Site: brandenburg
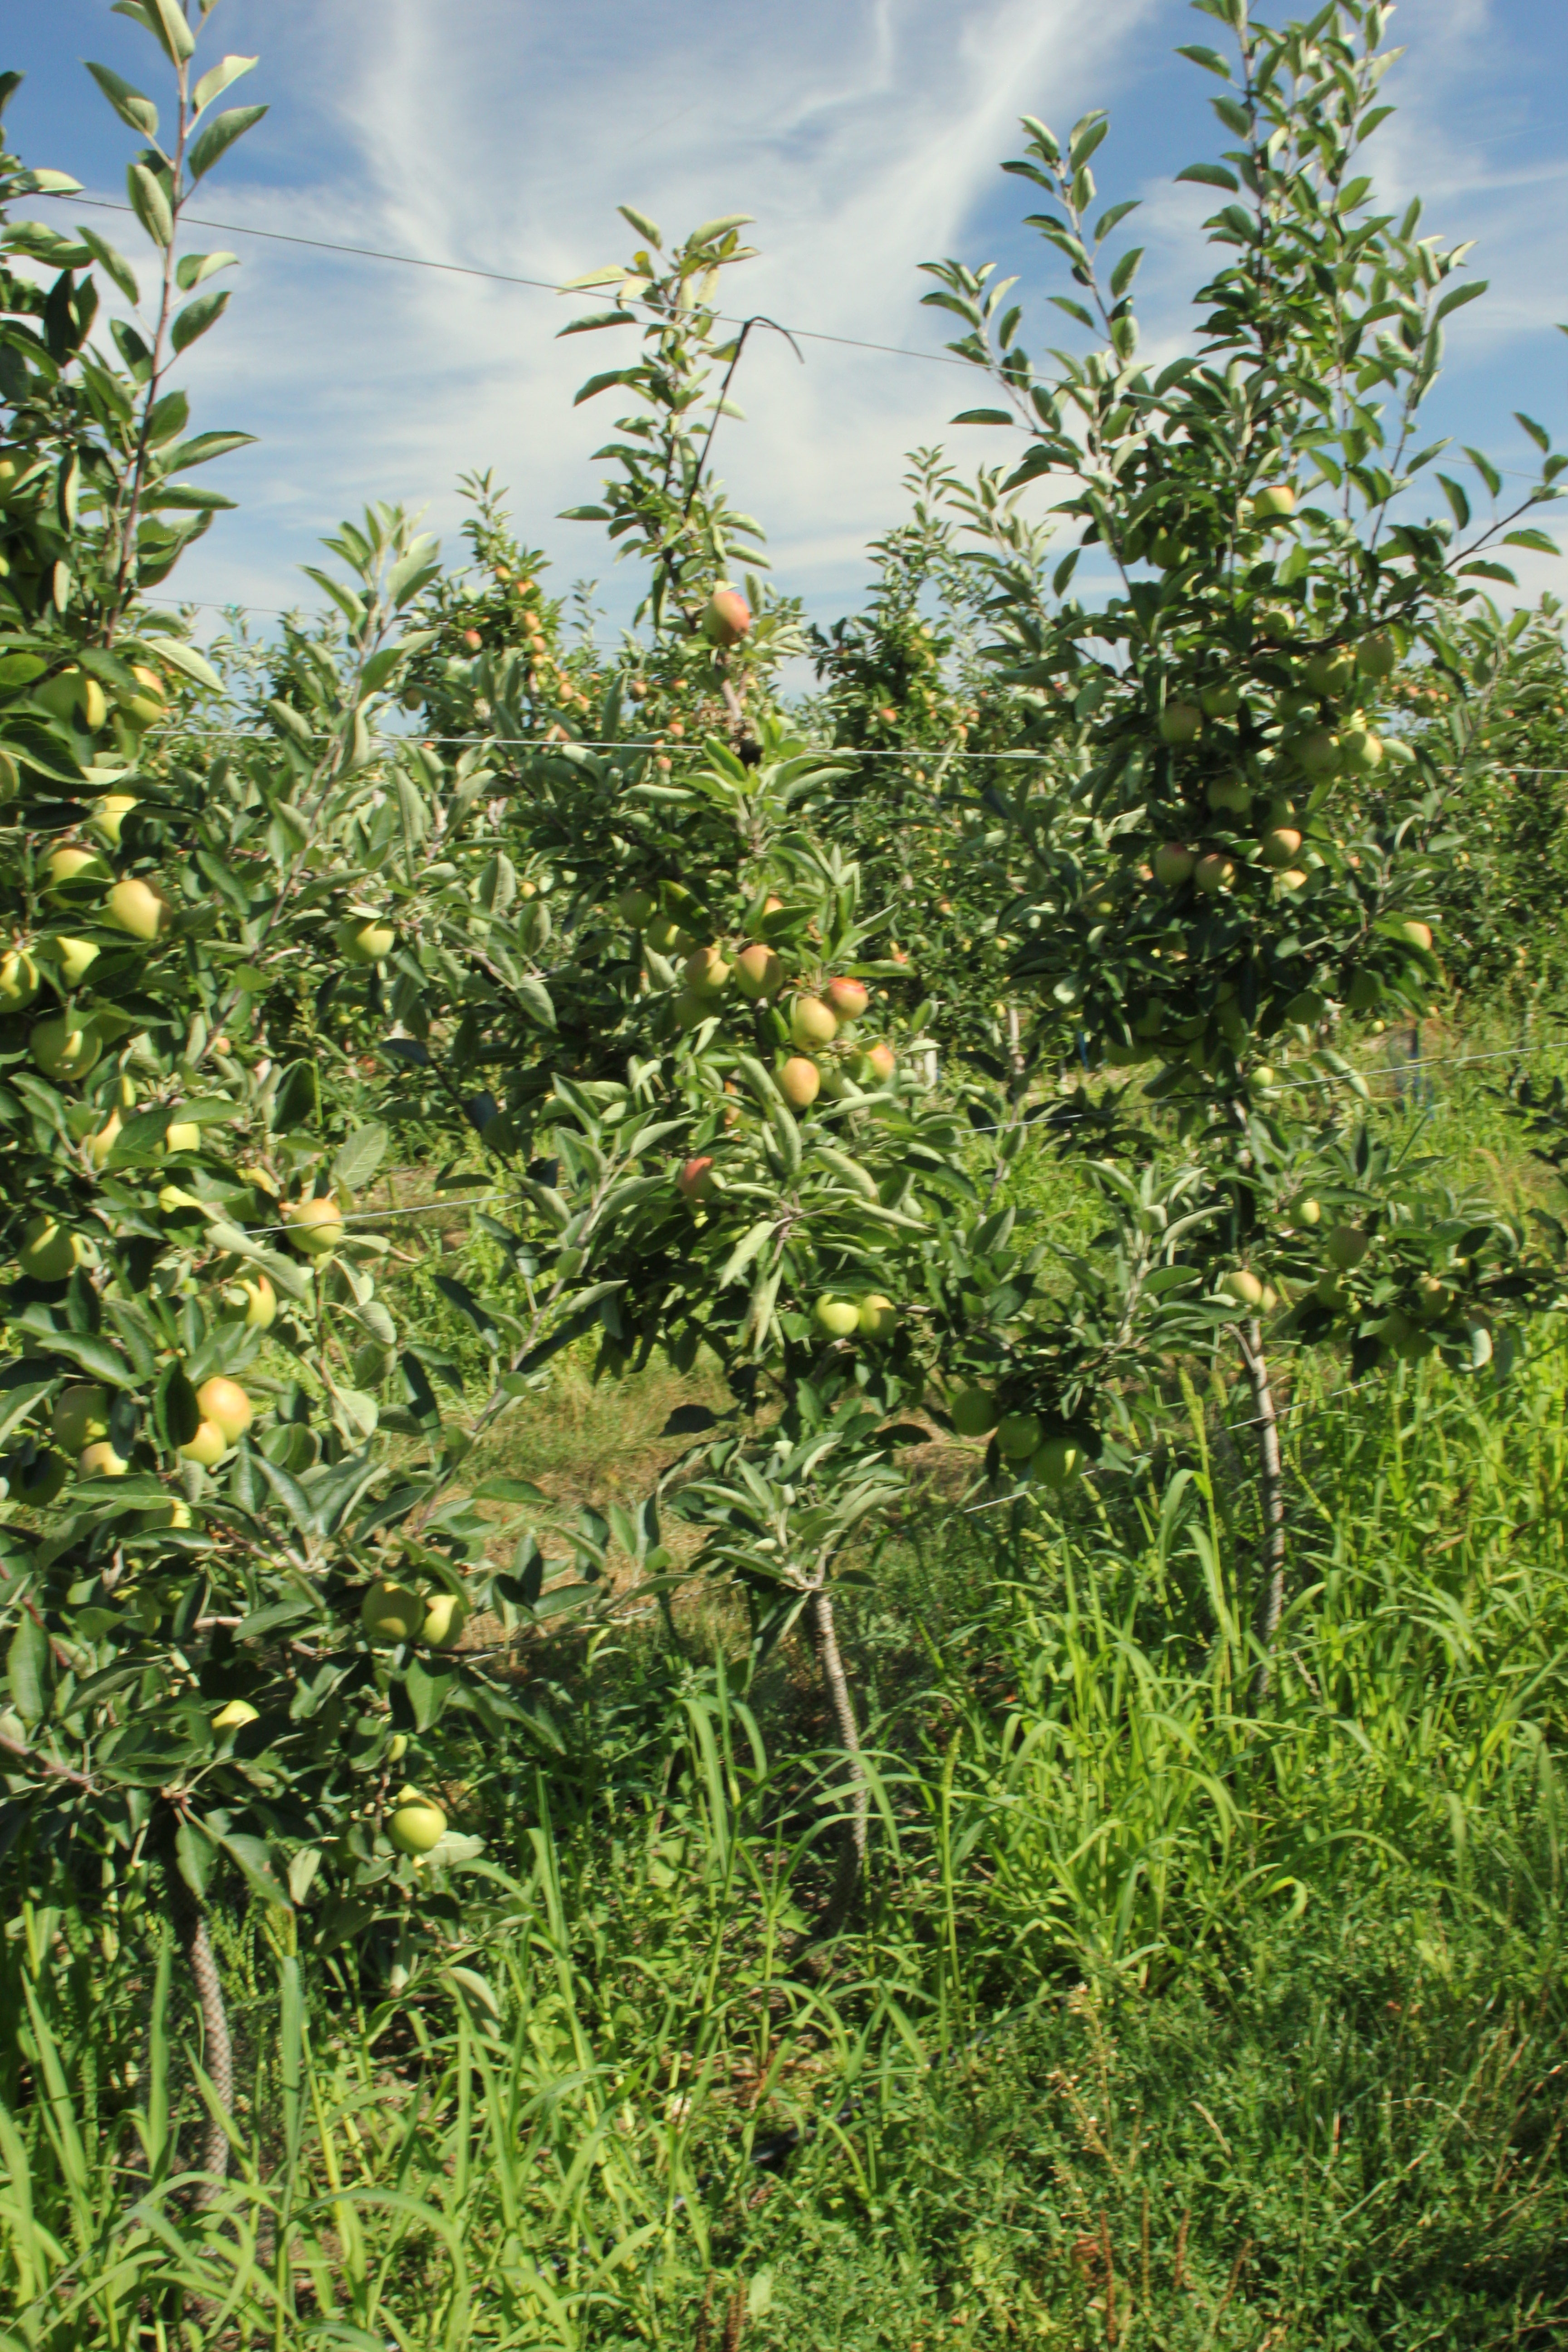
Growth stage (BBCH 77): Development of fruit